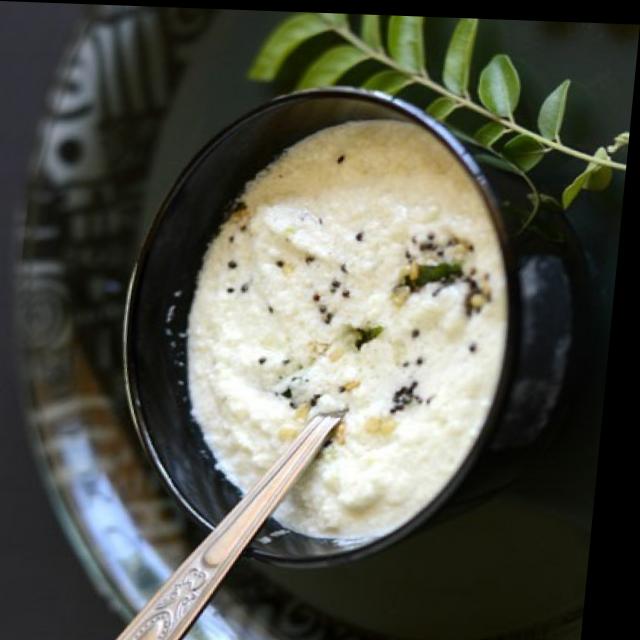
Dish: coconut_chutney